Shaun Martin

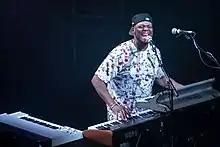
Martin in 2022

Shaun Martin (August 23, 1978 – August 3, 2024) was an American composer, arranger, record producer, and multi-instrumental musician. Martin was a member of the jazz fusion band Snarky Puppy, as well as music director for Gospel music star Kirk Franklin, and former Minister of Music at Dallas’ Friendship-West Baptist Church. Martin was awarded four Grammys for his work with Franklin and three as a member of Snarky Puppy.